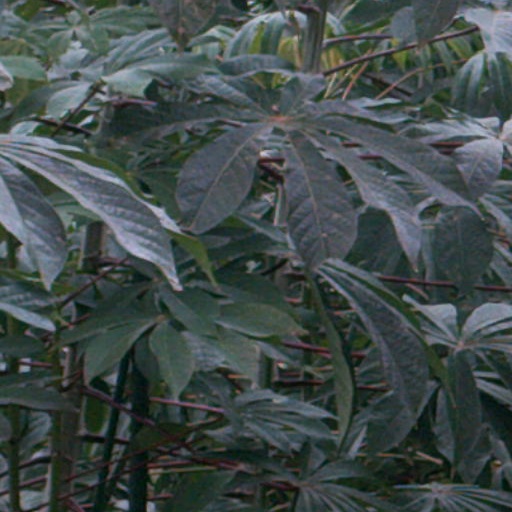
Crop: cassava